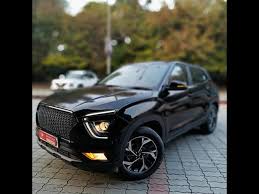
Label: noambulance